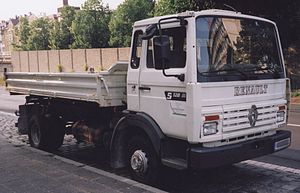
Renault Trucks
Renault Midliner med De fires klub-førerhus
Renault Trucks er en fransk fabrikant af lastbiler med hovedsæde i Saint-Priest ved Lyon. Siden 2001 har det hørt til Volvo-koncernen. Fra sin grundlæggelse i 1978 og frem til 2002 hed det Renault Véhicules Industriels, som fra 1992 blev skrevet Renault V.I., også forkortet til RVI. Frem til 2001 byggede RVI ud over lastbiler også busser.